1985 Atlantic hurricane season

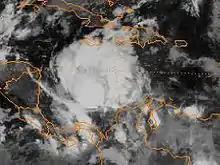
Tropical Depression Thirteen on December 7

The season's final tropical depression developed in the southwestern Caribbean Sea on December 7, one week after the official end of the season. It was the first off-season tropical cyclone to develop in the Caribbean Sea since Tropical Storm Arlene in 1981. Designated as Tropical Depression Thirteen, it headed west-southwestward toward Panama with little change in strength. At 1800 UTC on December 9, the depression dissipated about northwest of Colón, Panama.